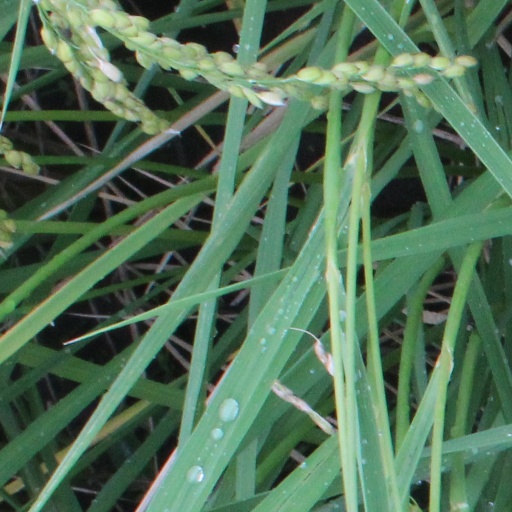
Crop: rice